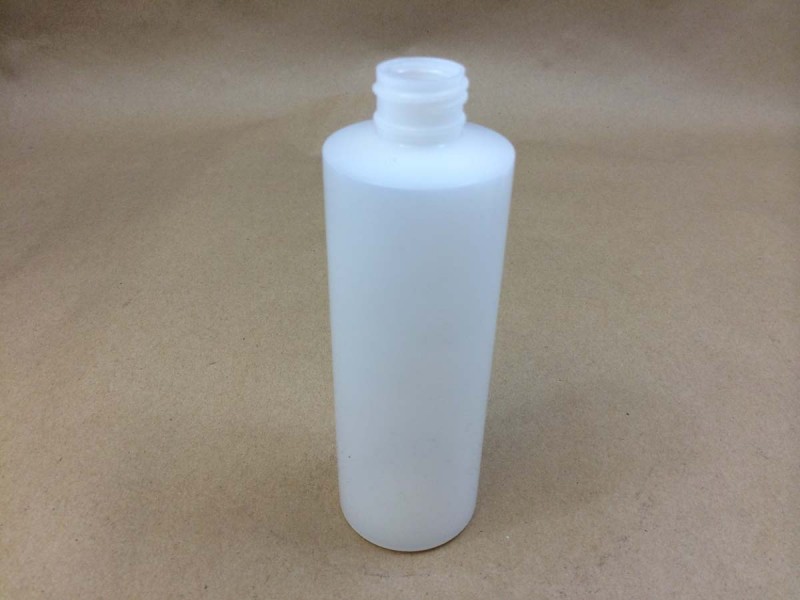
Label: plastic